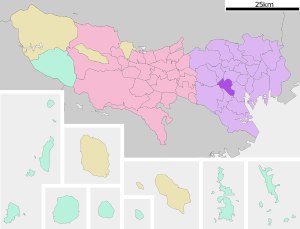
Shibuya
Shibuyas beliggenhed i Tokyo
Shibuya er en af byen Tokyos 23 bydistrikter. Anno 2008 havde Shibuya 208.371 indbyggere og en befolkningstæthed på 13.540 personer per km². Bydistriktets areal er 15,11 km².